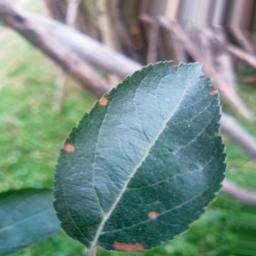
Label: Alternaria